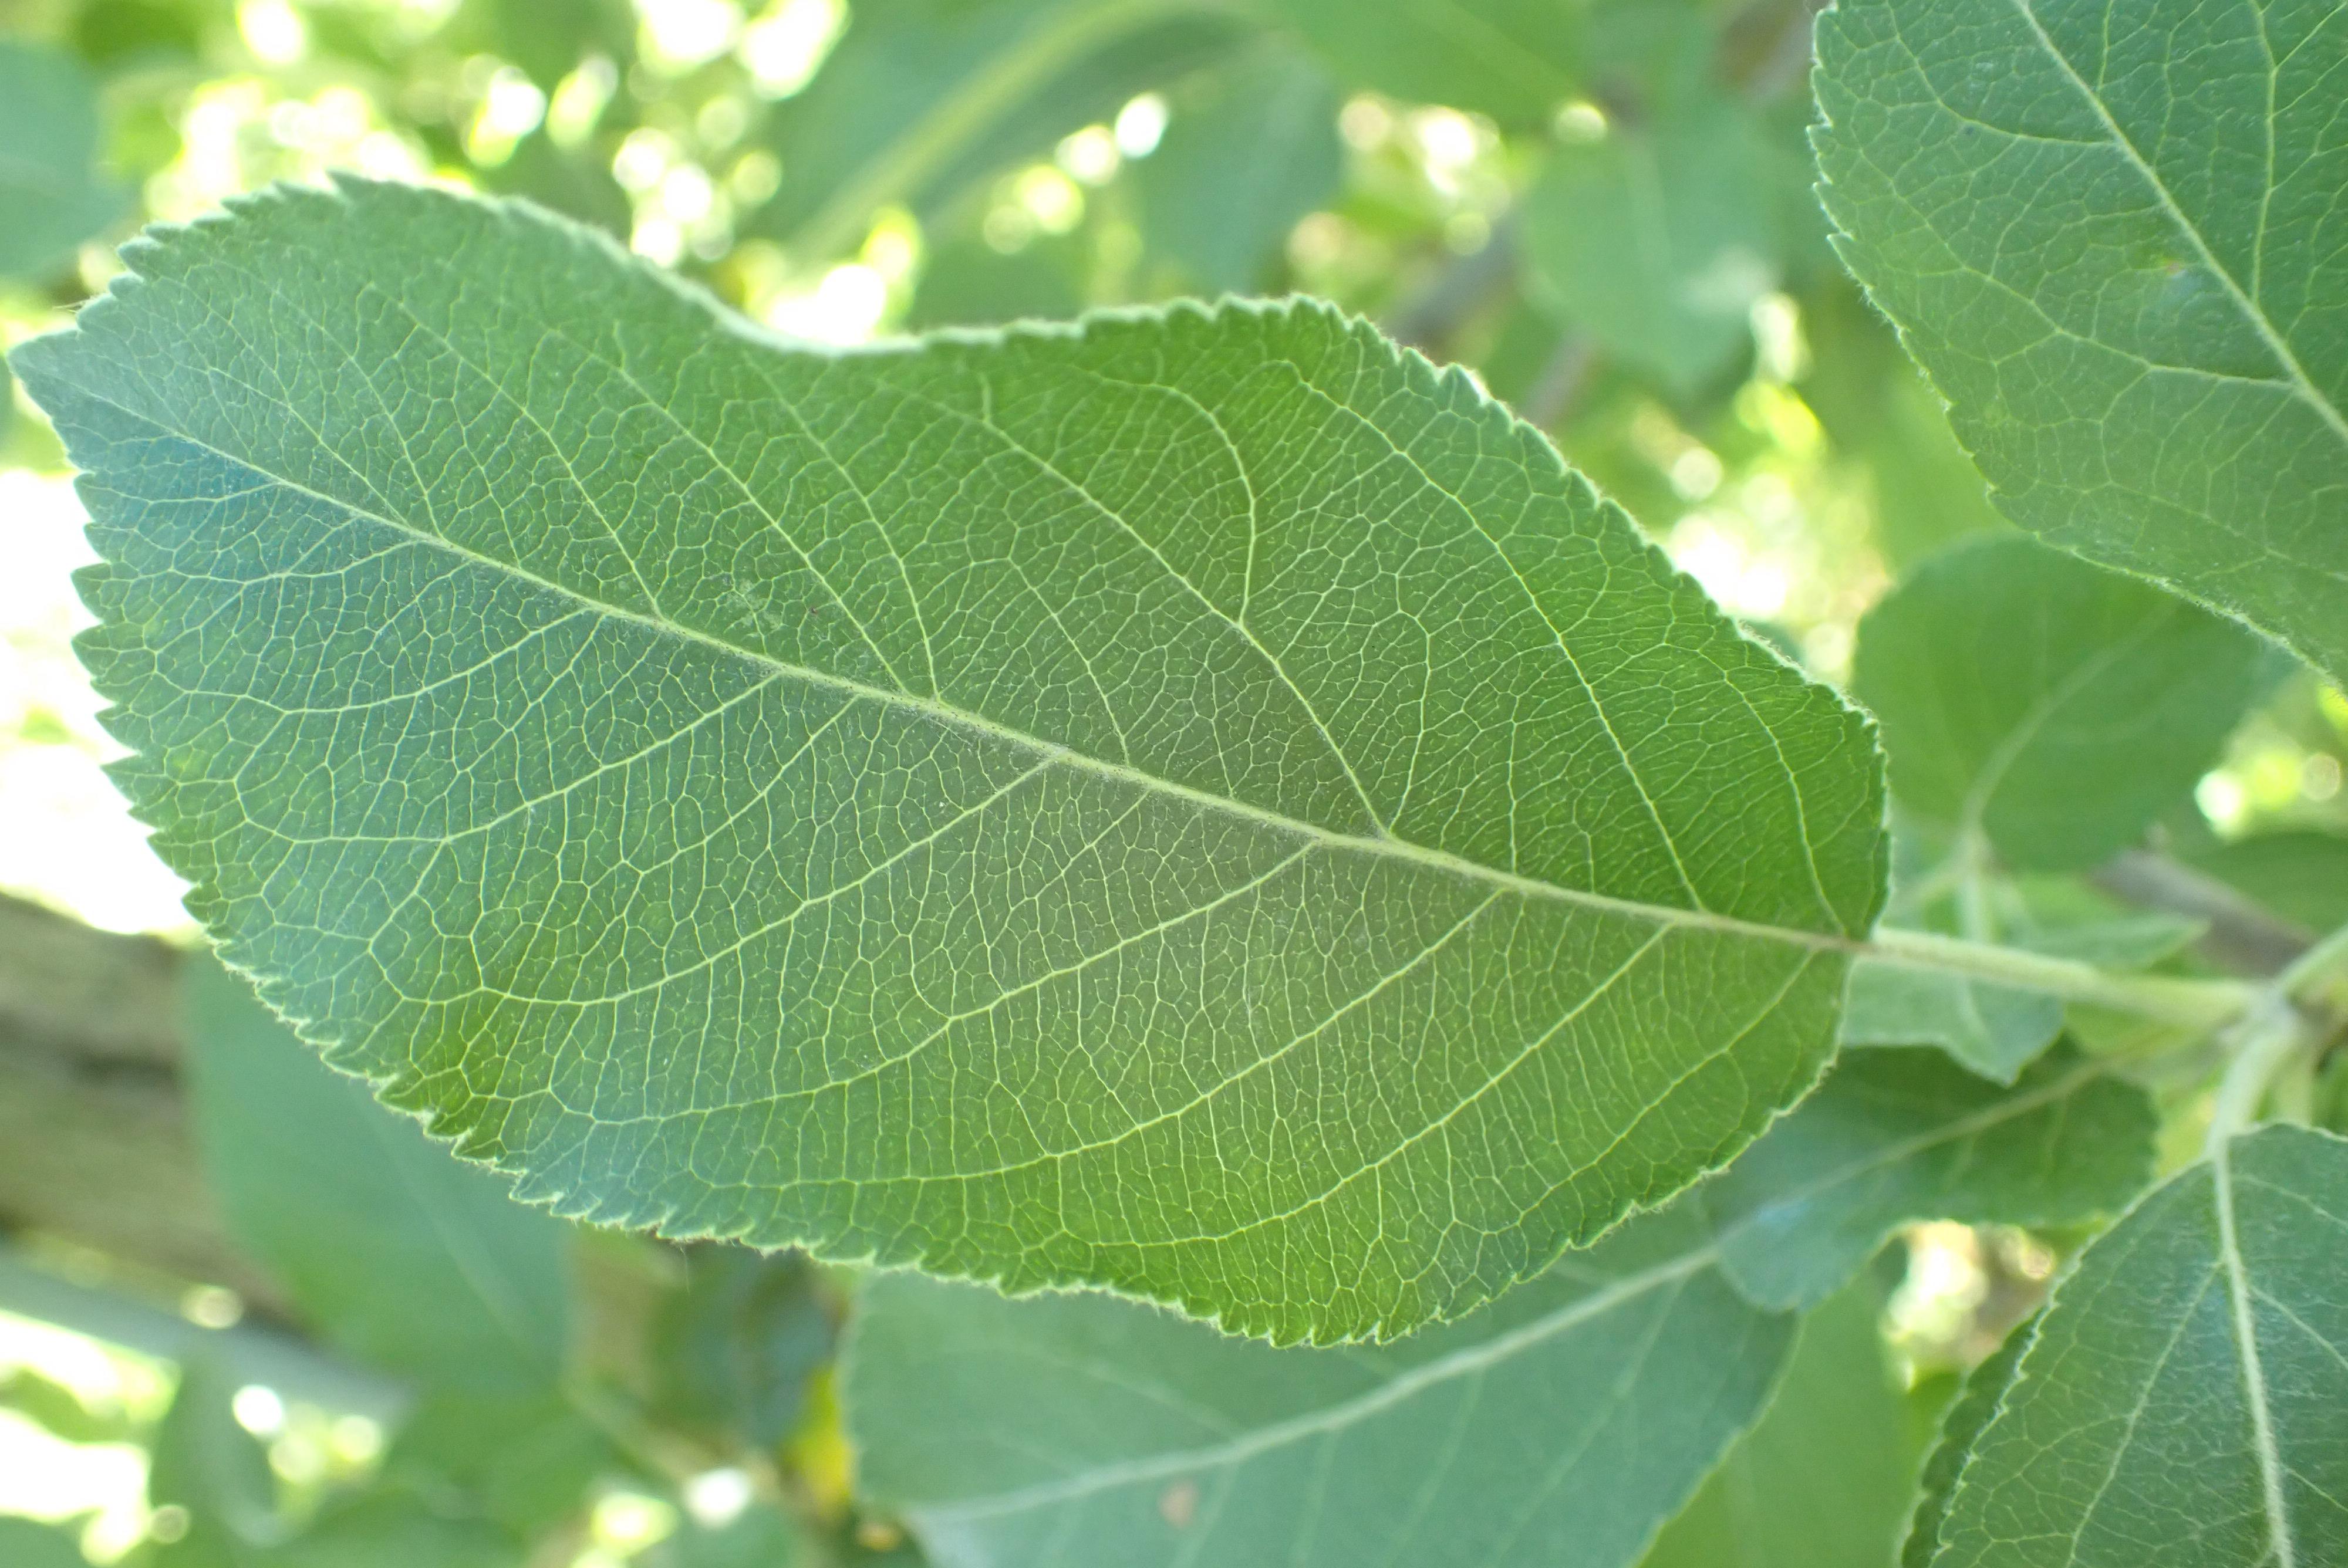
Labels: healthy